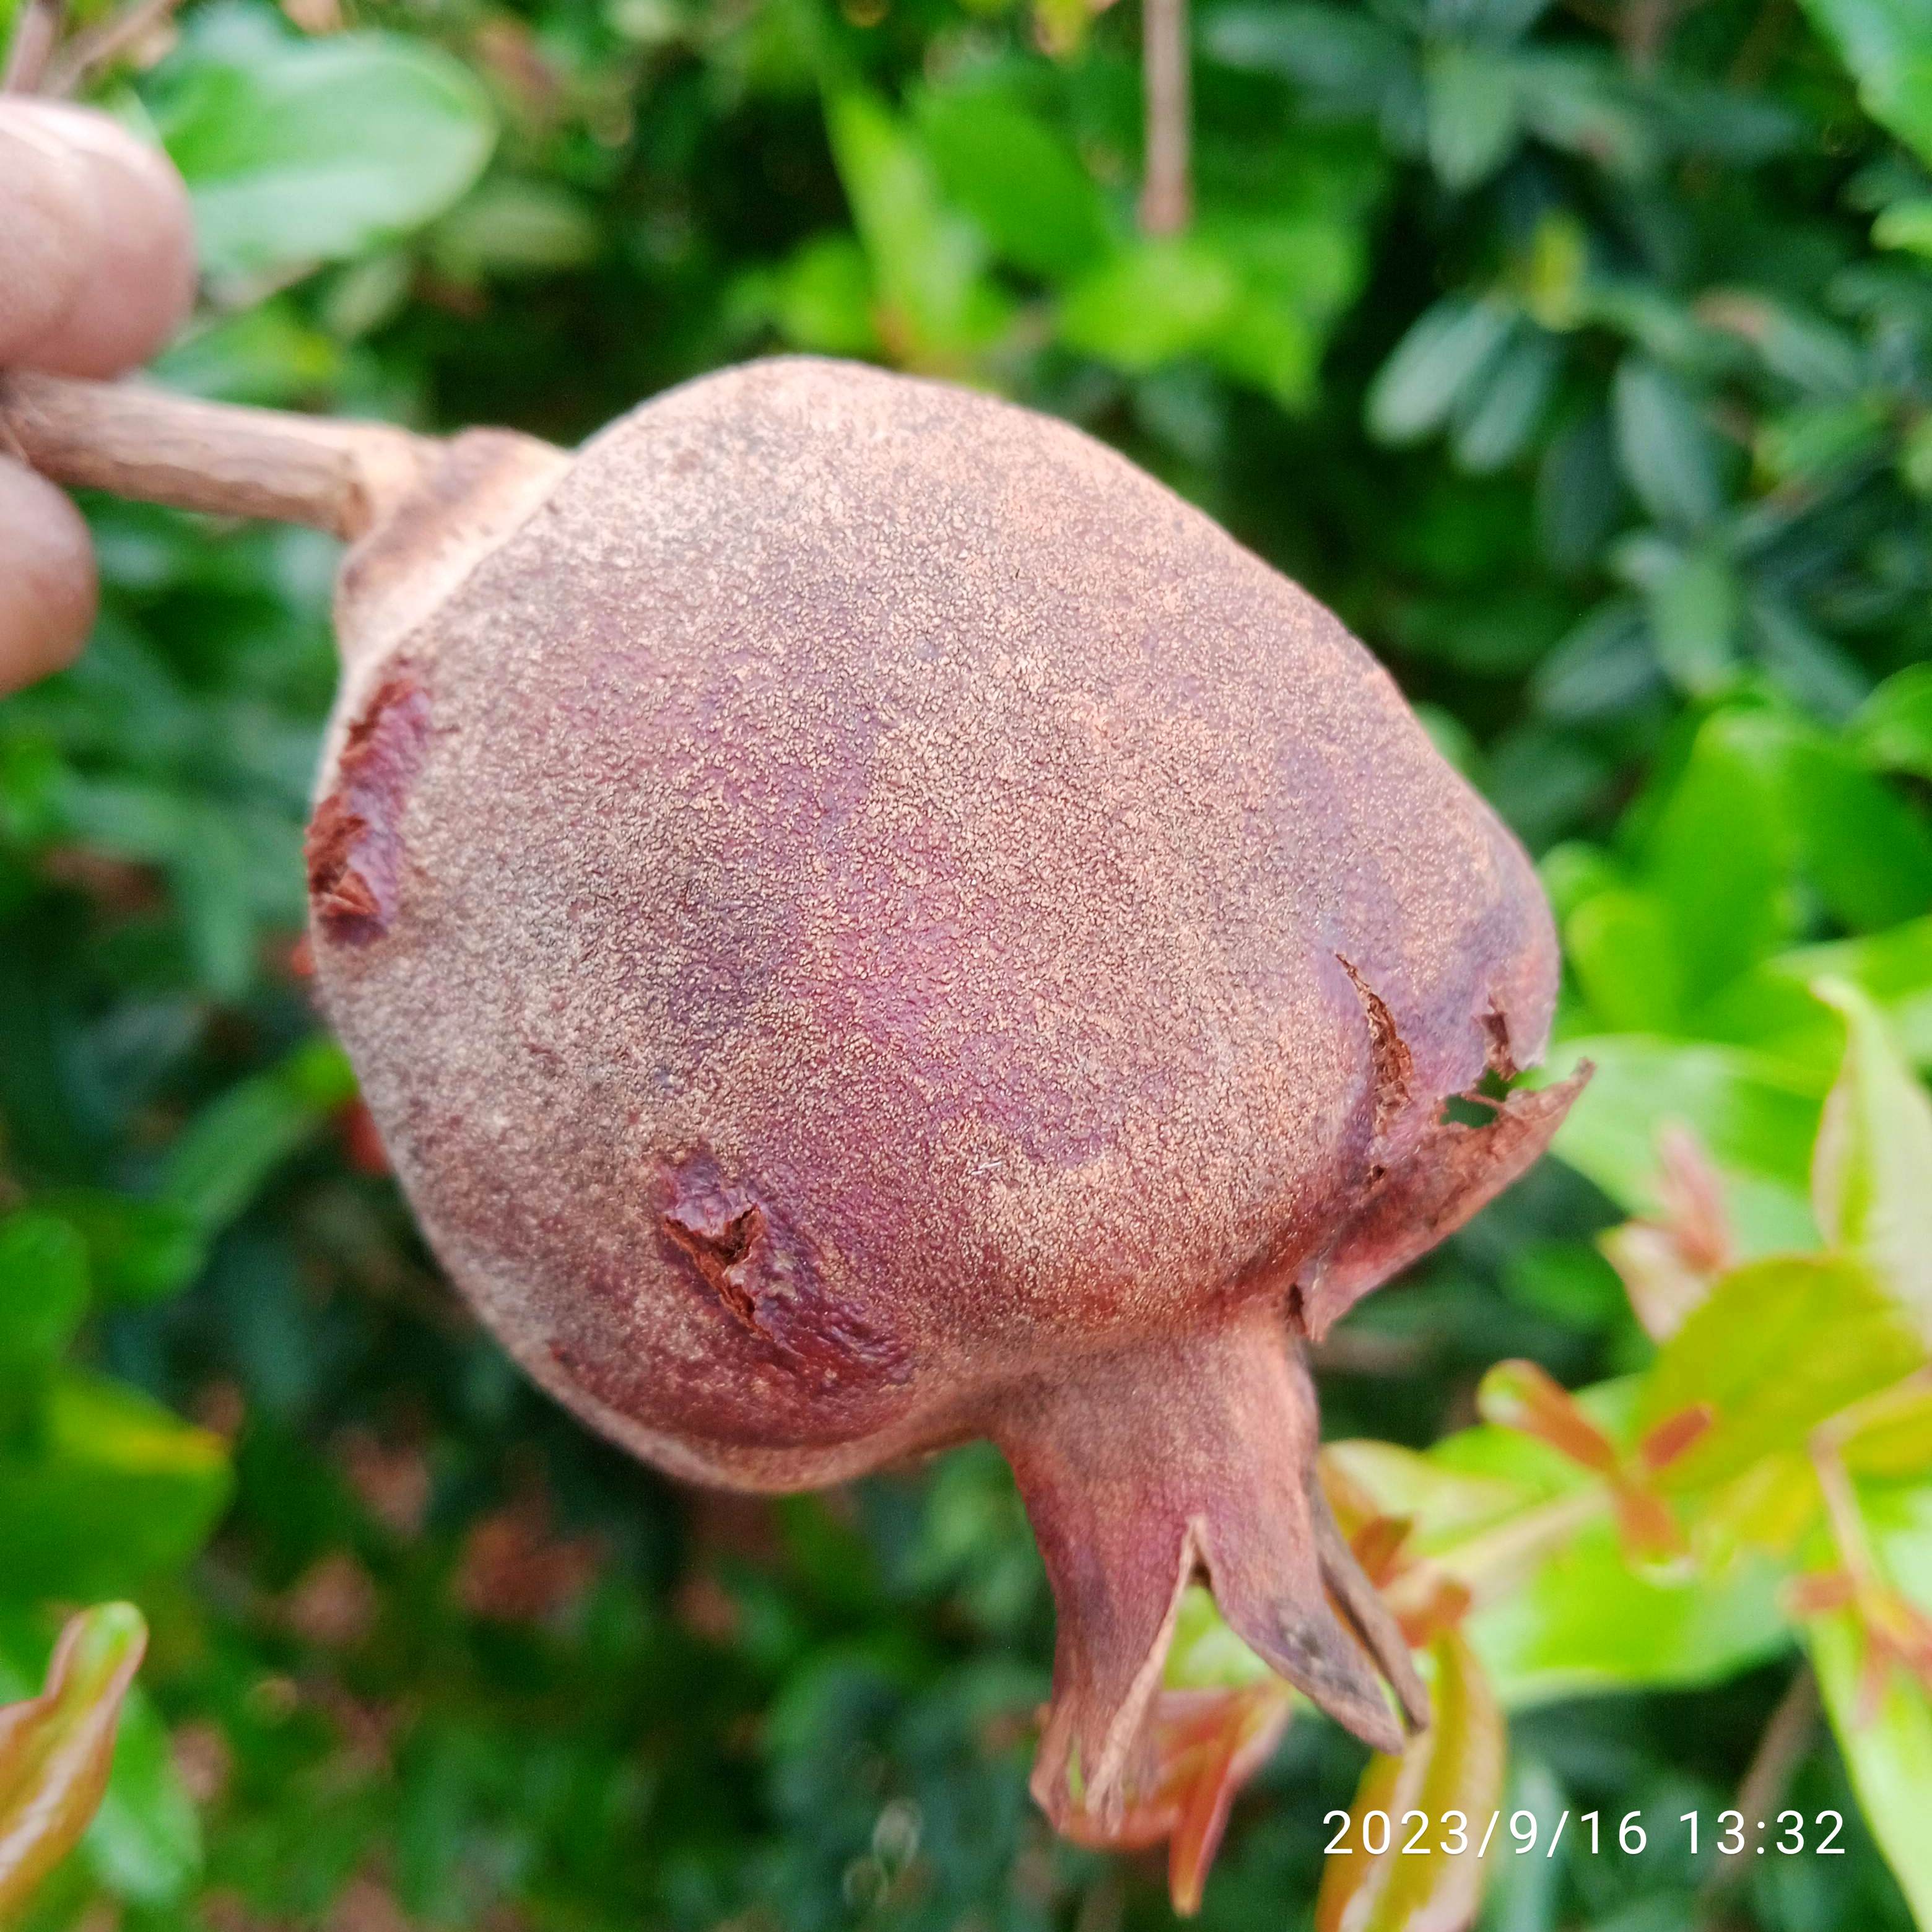
Label: Alternaria